Lloyd M. Mustin

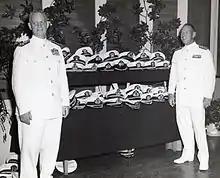
ADM Arleigh A. Burke, USN, Chief of Naval Operations and RADM Mustin, USN, hosting a reception for the Inter-American Naval Conference.

On 1 June 1964, he became director for operations of J-3, Joint Staff, Joint Chiefs of Staff, Washington, D.C. In May 1967 he became commander of Amphibious Force, US Atlantic Fleet and in July 1968 assumed duty as director of the Defense Atomic Support Agency, Washington, D.C. He served in that capacity until relieved of active duty pending his retirement, effective 1 August 1971.